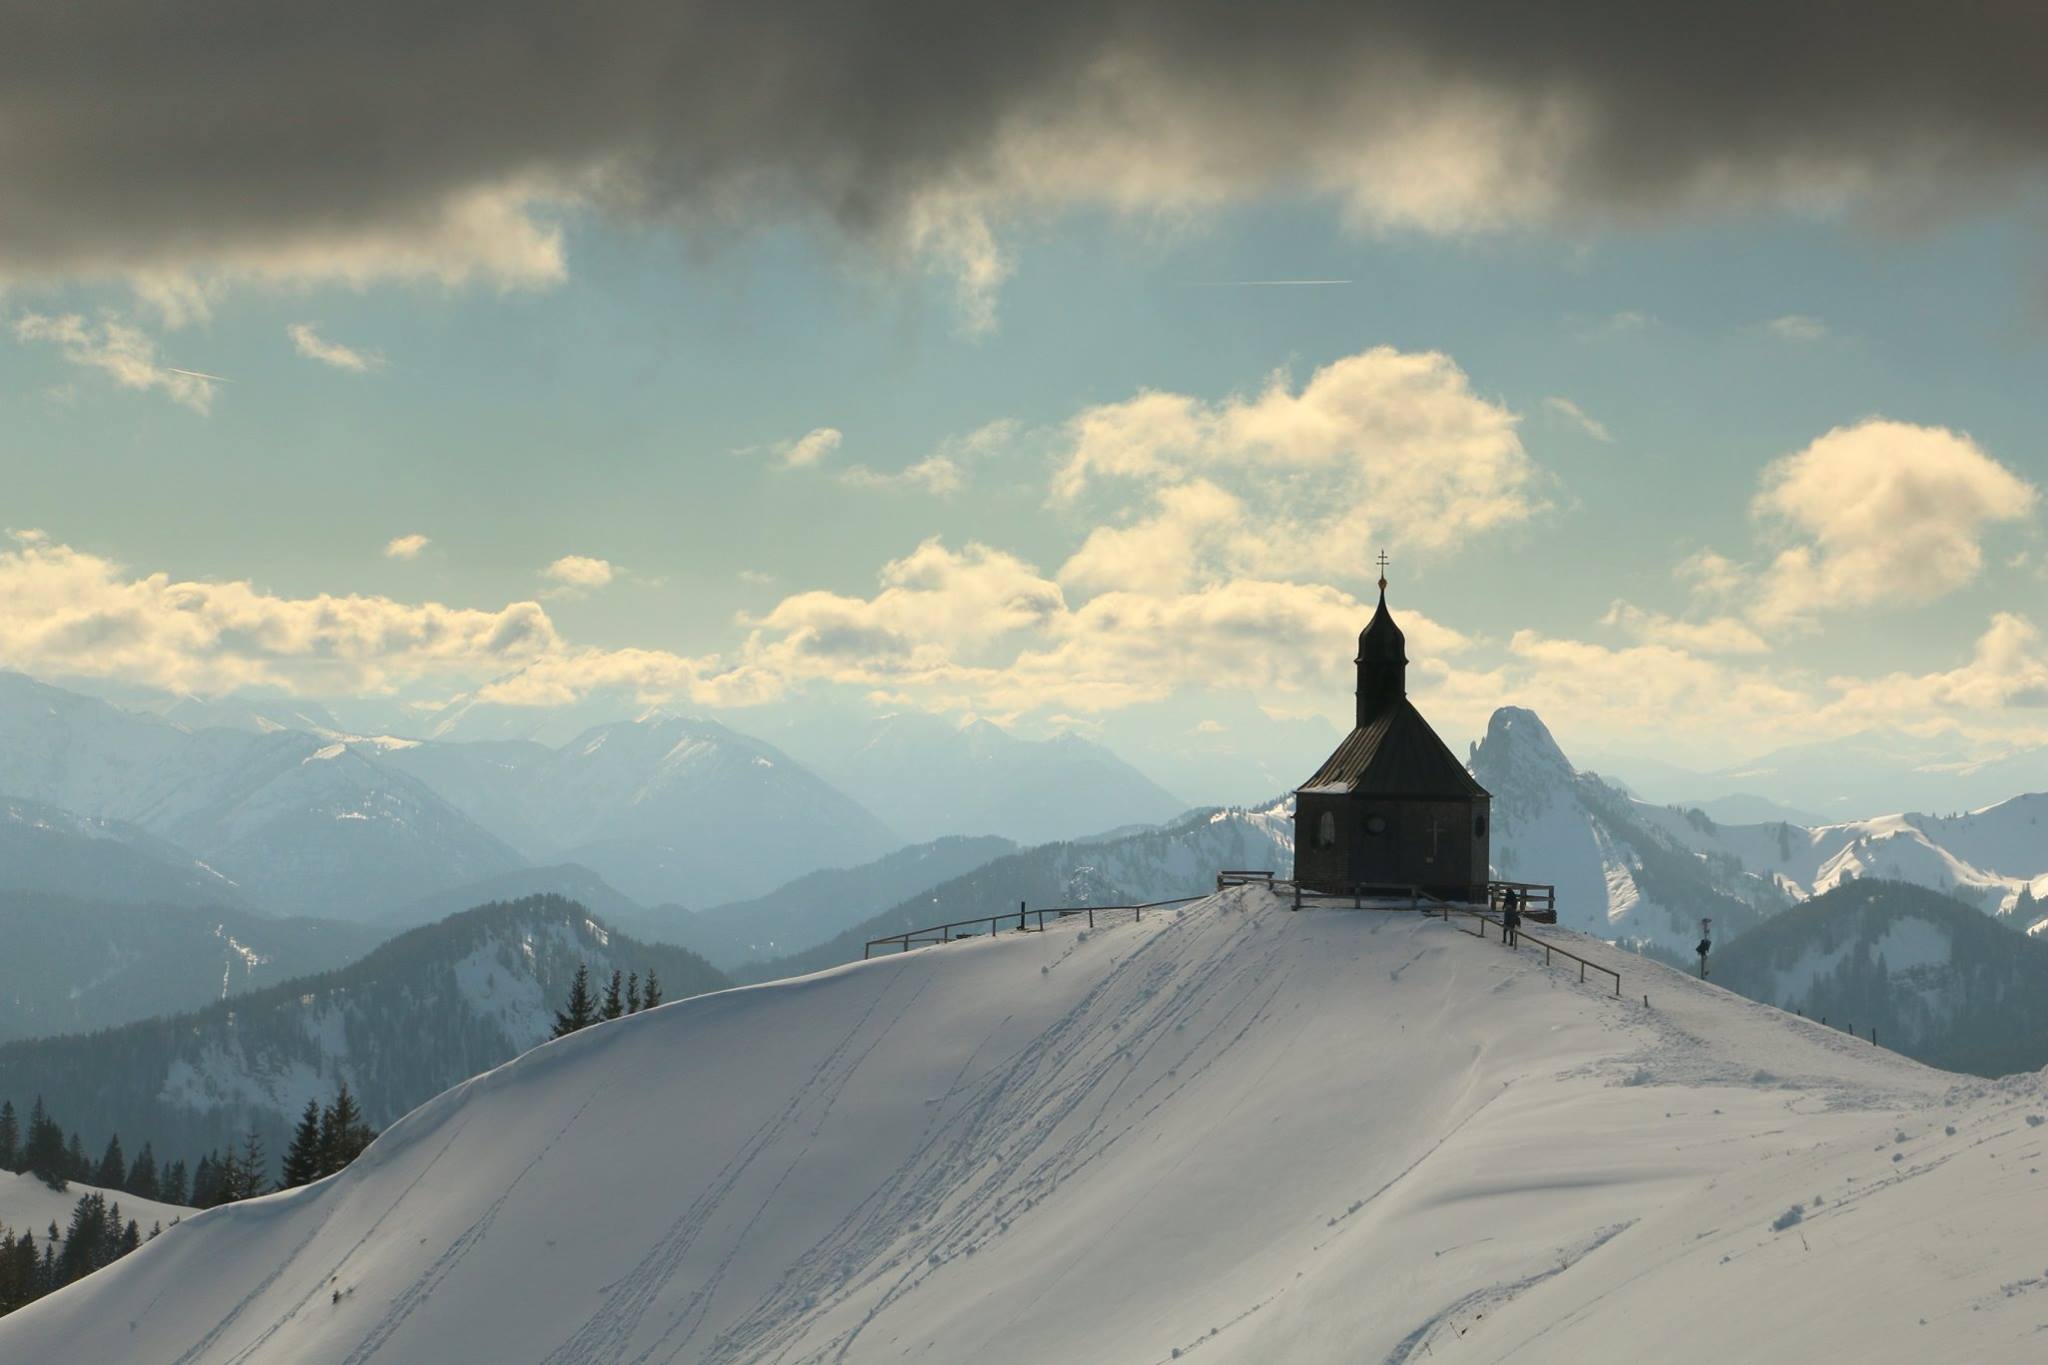
sand, mountain, snow, winter, cloud, sky, sun, sunlight, morning, hill, mountain range, spring, weather, season, summit, winter sport, alps, faith, hope, easter, landform, atmosphere of earth, mountainous landforms